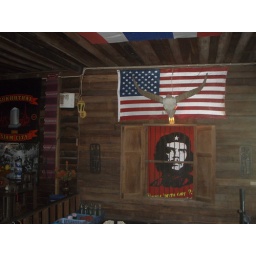
Confused images here in the bar with barbers' chairs for barstools in Sukhothai.